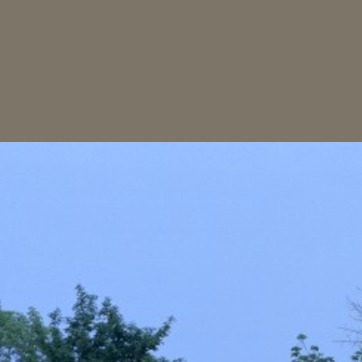
Material: sky